Amasa Stone

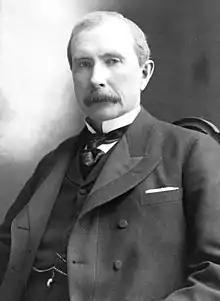
John D. Rockefeller in 1885.

Cornelius Vanderbilt waged a long and bitter war for control of the New York Central Railroad from 1865 to 1867. The Central, governed by a clique of men known as the "Albany Regency", controlled most of the rail traffic outside of New York City. But Vanderbilt's Hudson River Railroad not only had the only direct link between Albany, New York, and New York City, but it also had the only rail line into lower Manhattan. Vanderbilt won an agreement with the Central to transfer freight to his line. The contract also required the Central to pay the Hudson River Railroad $100,000 a year ($ in dollars) for keeping extra rolling stock on hand in the summer to handle the increased traffic moving north. A group of New York City investors—led by banker LeGrand Lockwood, American Express and Wells Fargo founder William Fargo, and Michigan Southern and Northern Indiana Railroad president Henry Keep—decided to seek control of the Central. They quickly amassed almost two-thirds of the company's stock, and ousted the "Albany Regency". Keep, elected president of the Central, immediately revoked the yearly payment. An outraged Vanderbilt stopped carrying all Central freight. Steamboats could not move the Central's cargoes because the Hudson River frozen due to a harsh winter. Freight backed up in Albany, and New York City was effectively cut off by rail. The Central's stock price fell. In an attempt to make money off the situation, Keep borrowed a significant amount of shares to sell short. Flooding the market with shares only drove the price further downward, and Vanderbilt and his allies quickly purchased these shares. This forced Keep to pay his lenders out of his own pocket, hurting him financially, and allowed the Vanderbilt group to gain control of the Central. Keep resigned, and Horace Henry Baxter was named president in December 1866. Vanderbilt exerted his power again in December 1867, and had himself named president of the Central.